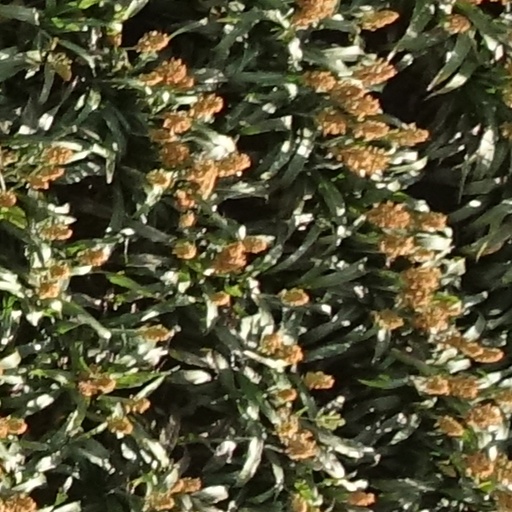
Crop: sorghum